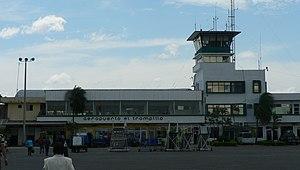
L’aéroport El Trompillo est un aéroport situé au Sud de la ville de Santa Cruz en Bolivie, à environ 2 km du centre-ville.